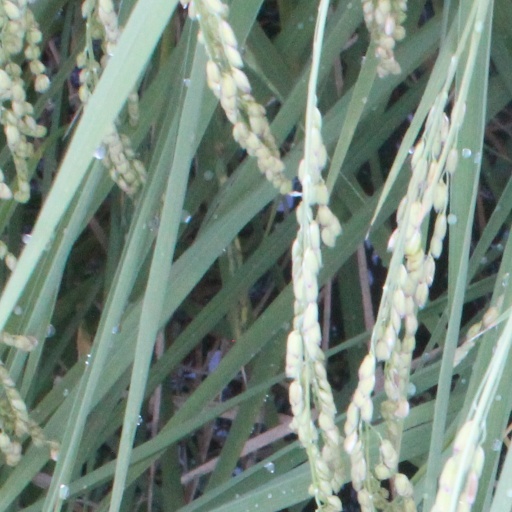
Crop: rice